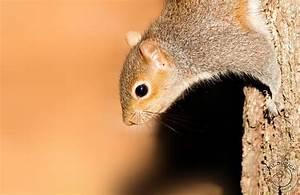
squirrel